St Michael and All Angels' Church, Heavitree, Exeter

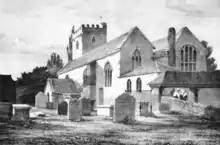
A lithograph of the medieval church in 1842.

No further work is recorded on the church building until the 19th century, when it was found the church building was to small for the growing population. The building, with the exception of the tower, was pulled down and rebuilt from 1844 to 1846. The designer for this new church was David Mackintosh, a Scottish architect then living in Exeter. The new building (the present church), built from grey Devon limestone, cost £3,000 (equivalent to more than £350,000 in 2020), which was largely raised by public subscription and a £500 grant from the Church Building Society. Whilst the majority of the building was newly built, the old nave piers were incorporated into the design of the new church.